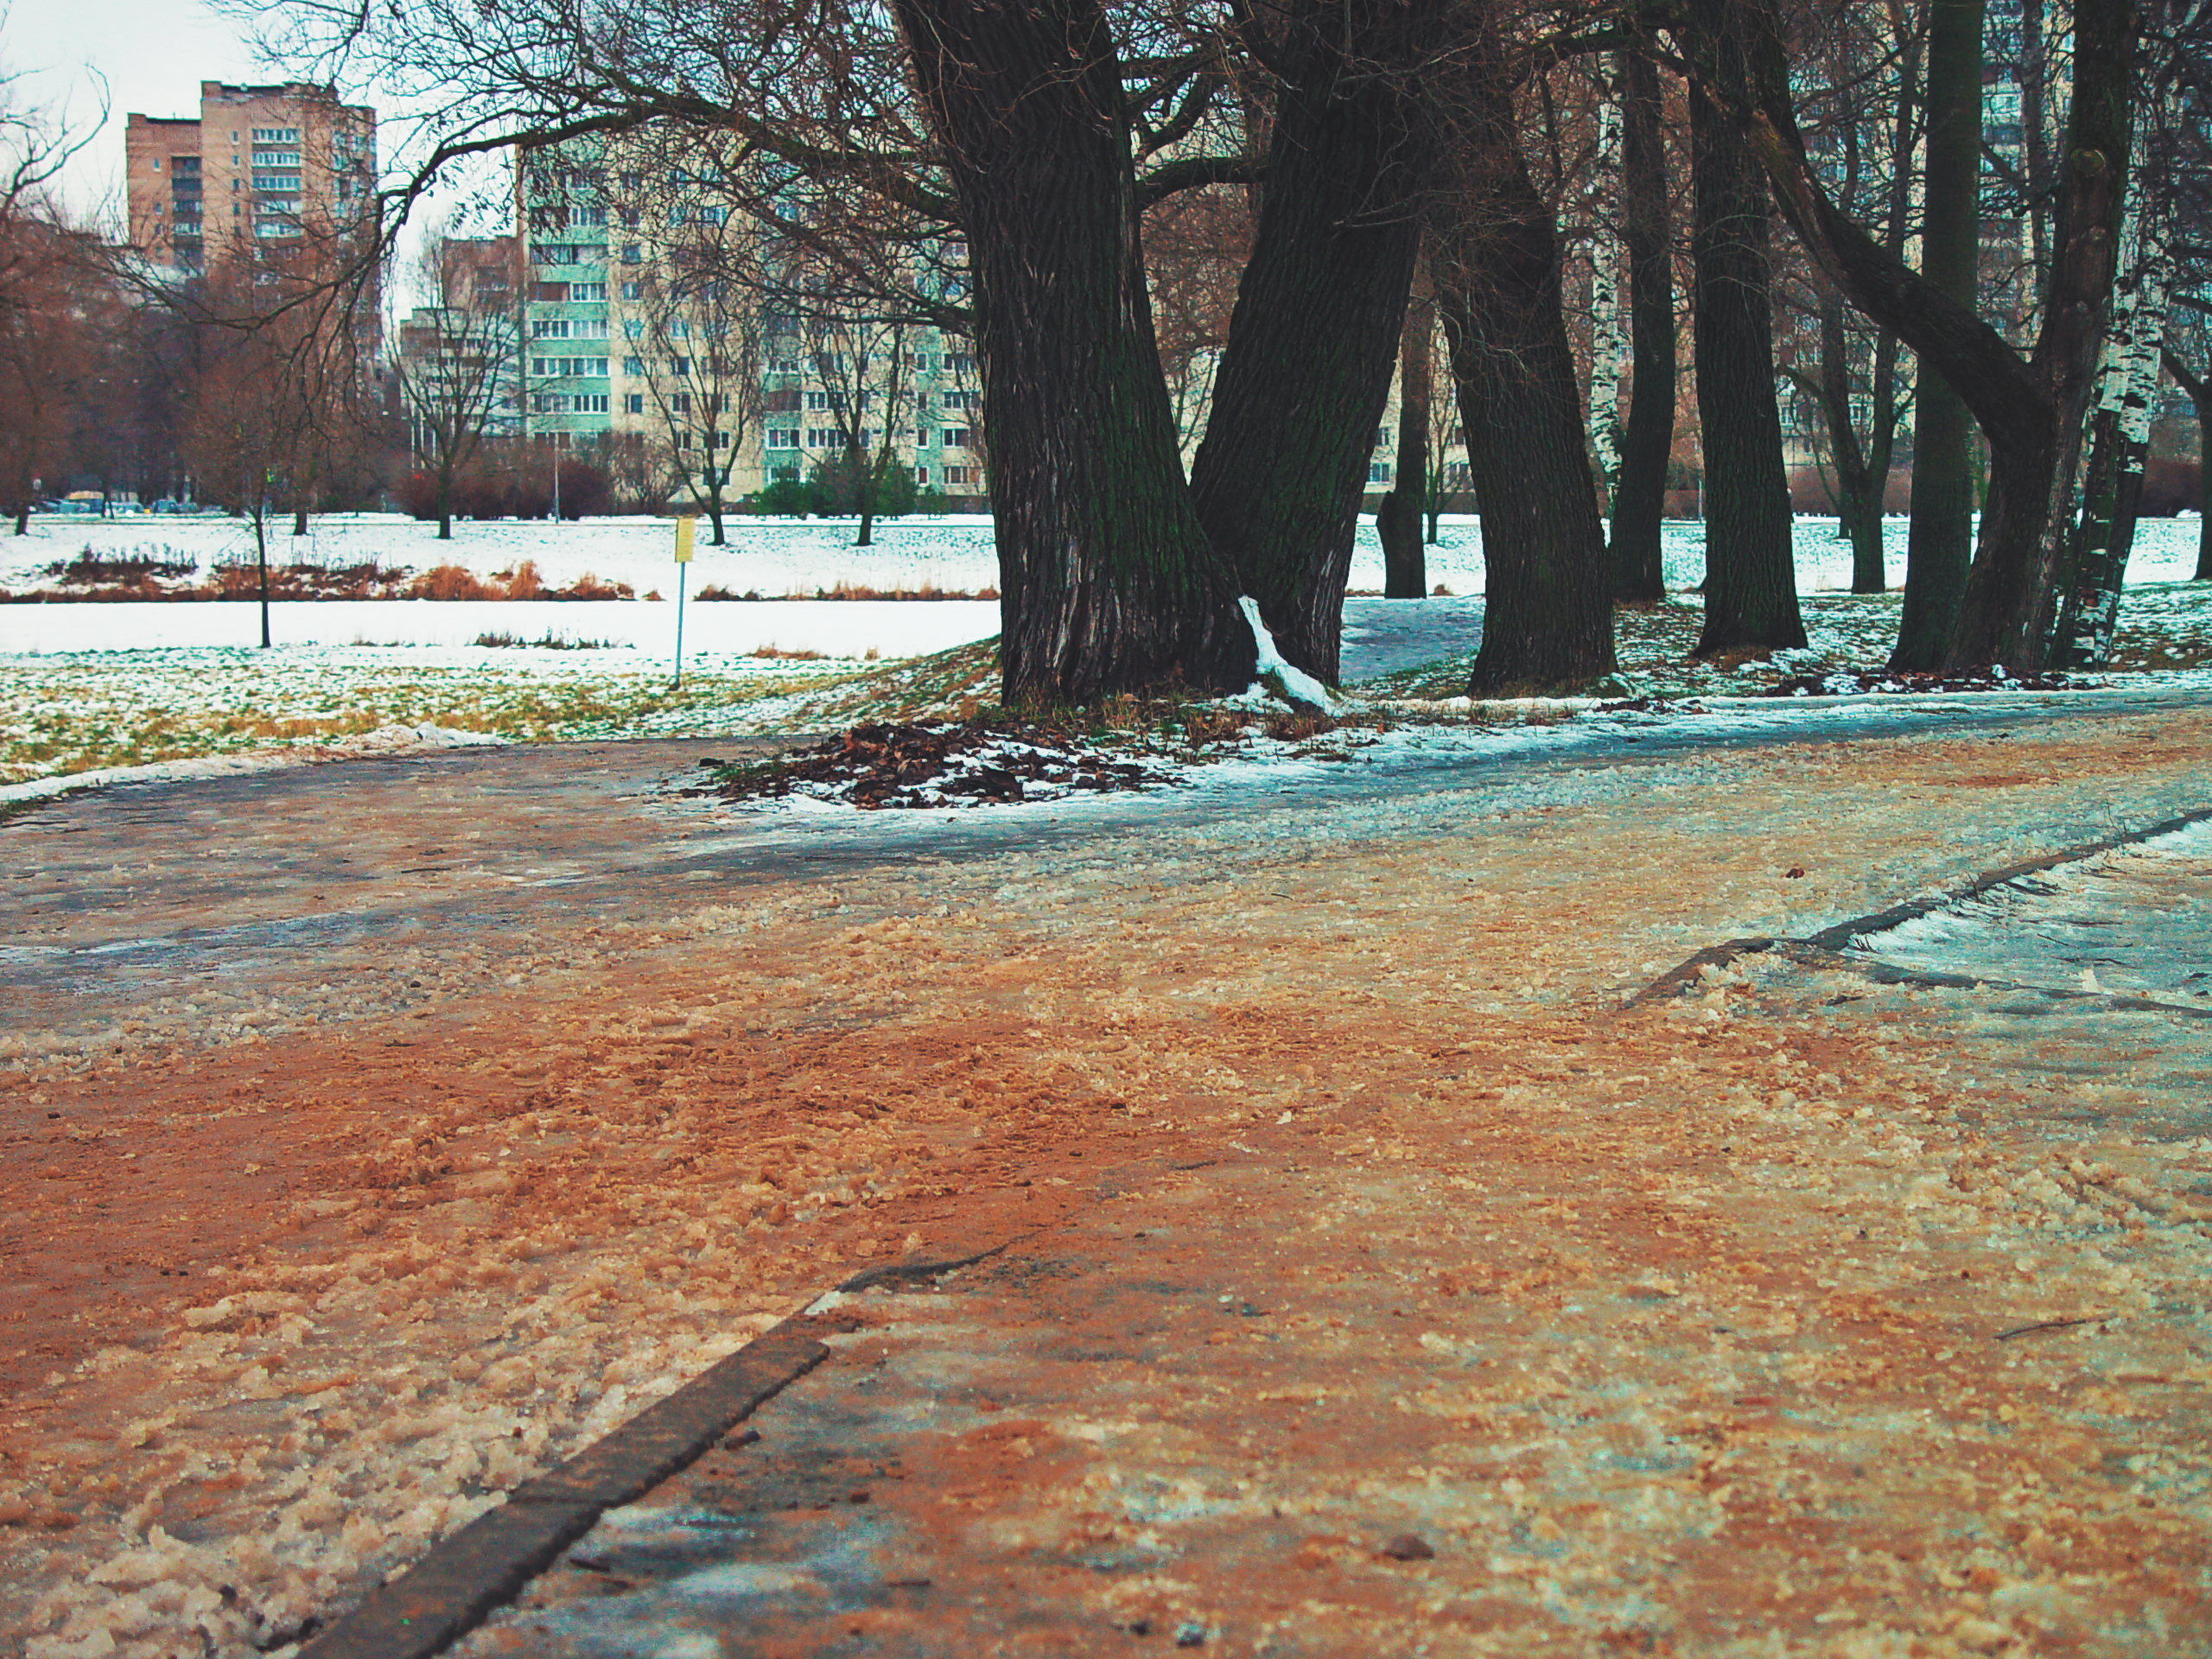
image, branch, tree, woody plant, Tints and shades, trunk, deciduous